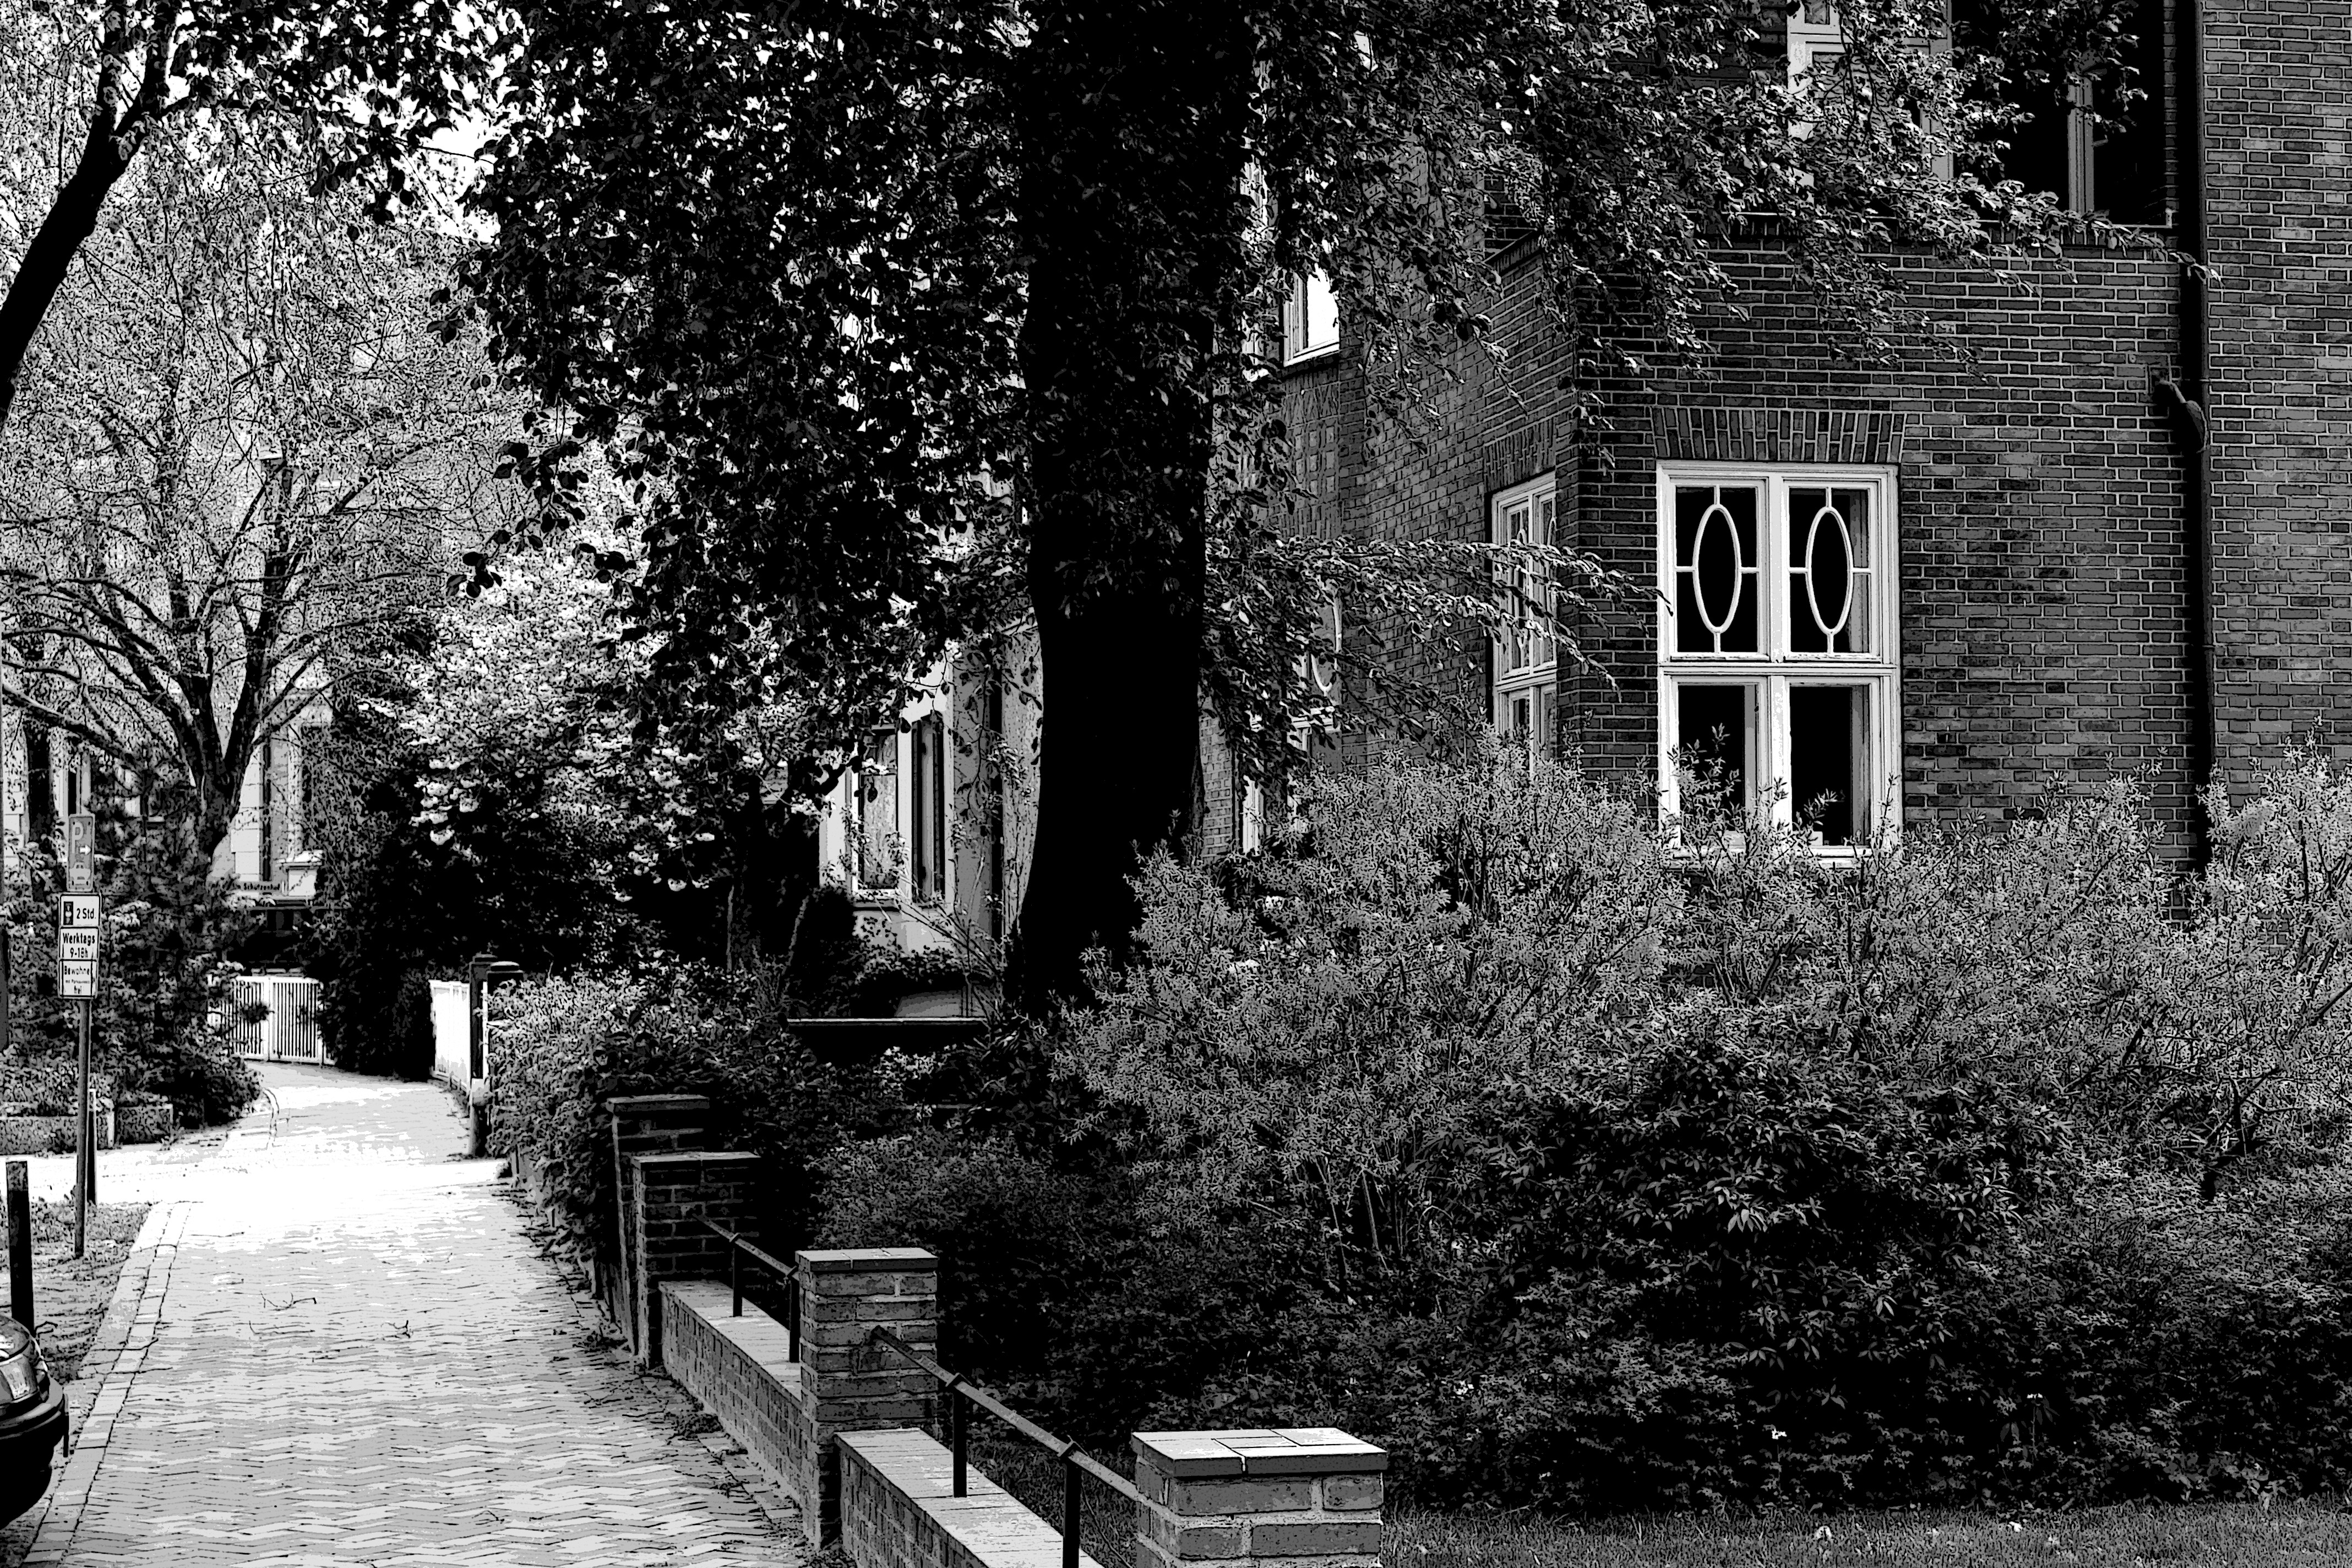
tree, nature, snow, winter, black and white, architecture, road, white, house, window, building, old, home, overgrown, monochrome, brick, season, black white, rural area, black and white photo, monochrome photography, woody plant